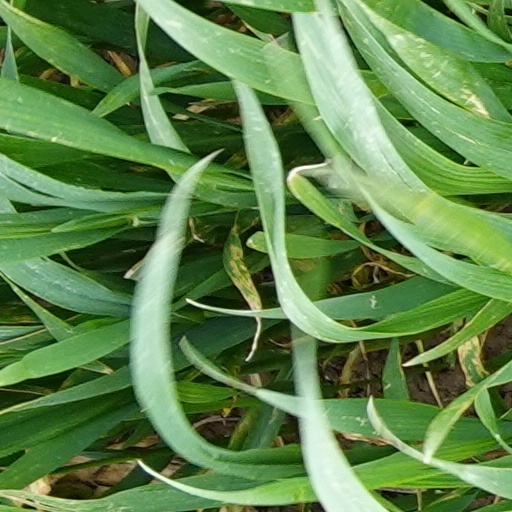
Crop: wheat